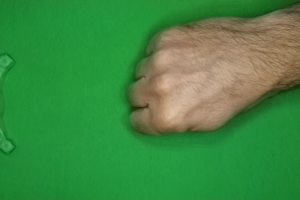
Label: rock